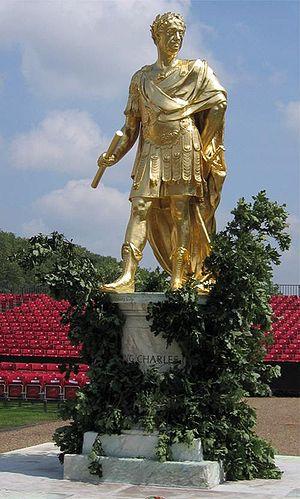
Charles II est roi d'Angleterre, d'Écosse et d'Irlande de 1660 à sa mort.
L'Hôpital royal de Chelsea est un hospice pour les anciens combattants du Royaume-Uni, situé dans le quartier de Chelsea à Londres. Un peu plus de 300 militaires y résident encore.